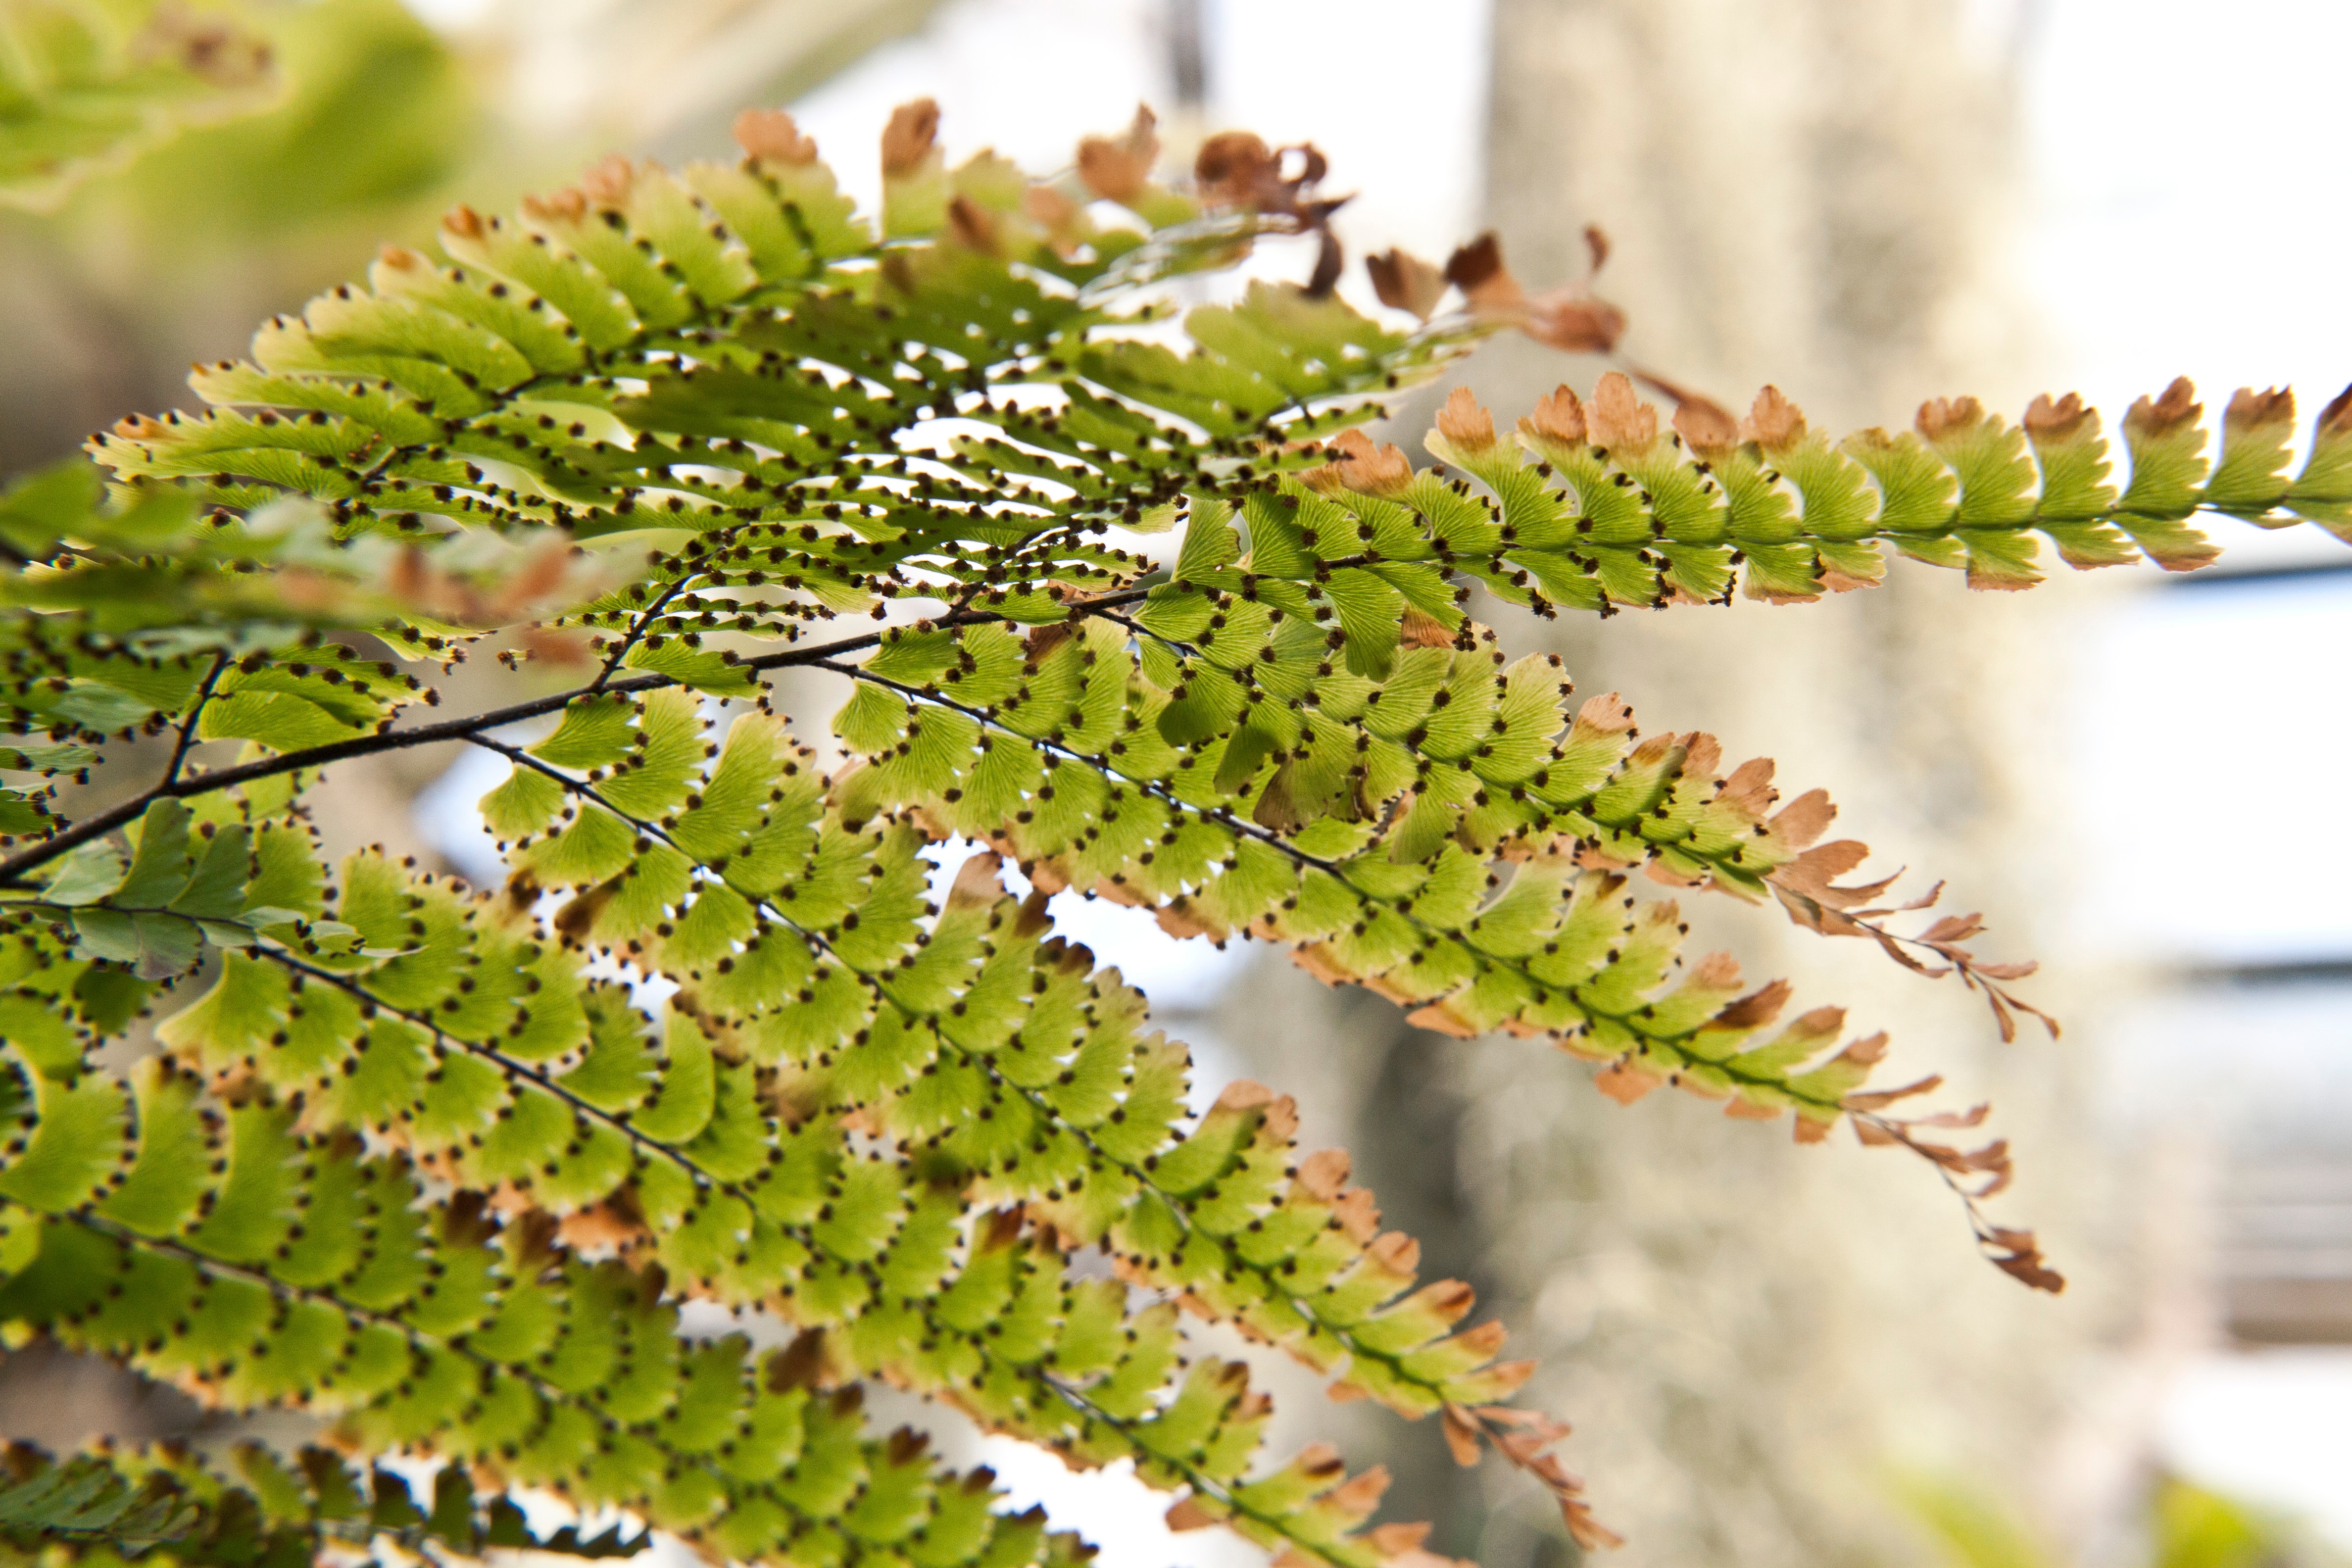
tree, branch, plant, leaf, flower, produce, botany, flora, shrub, flowering plant, woody plant, land plant, ferns and horsetails